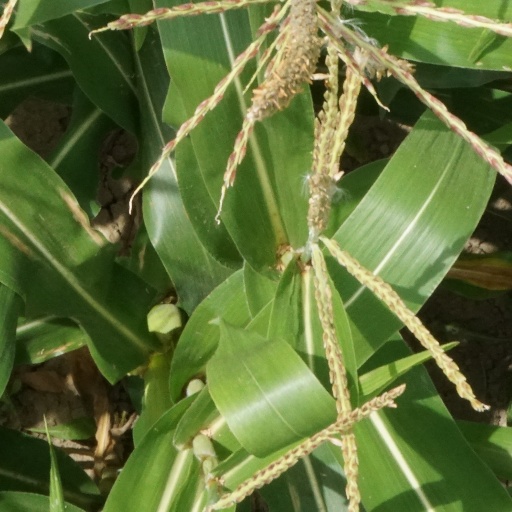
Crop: maize; corn